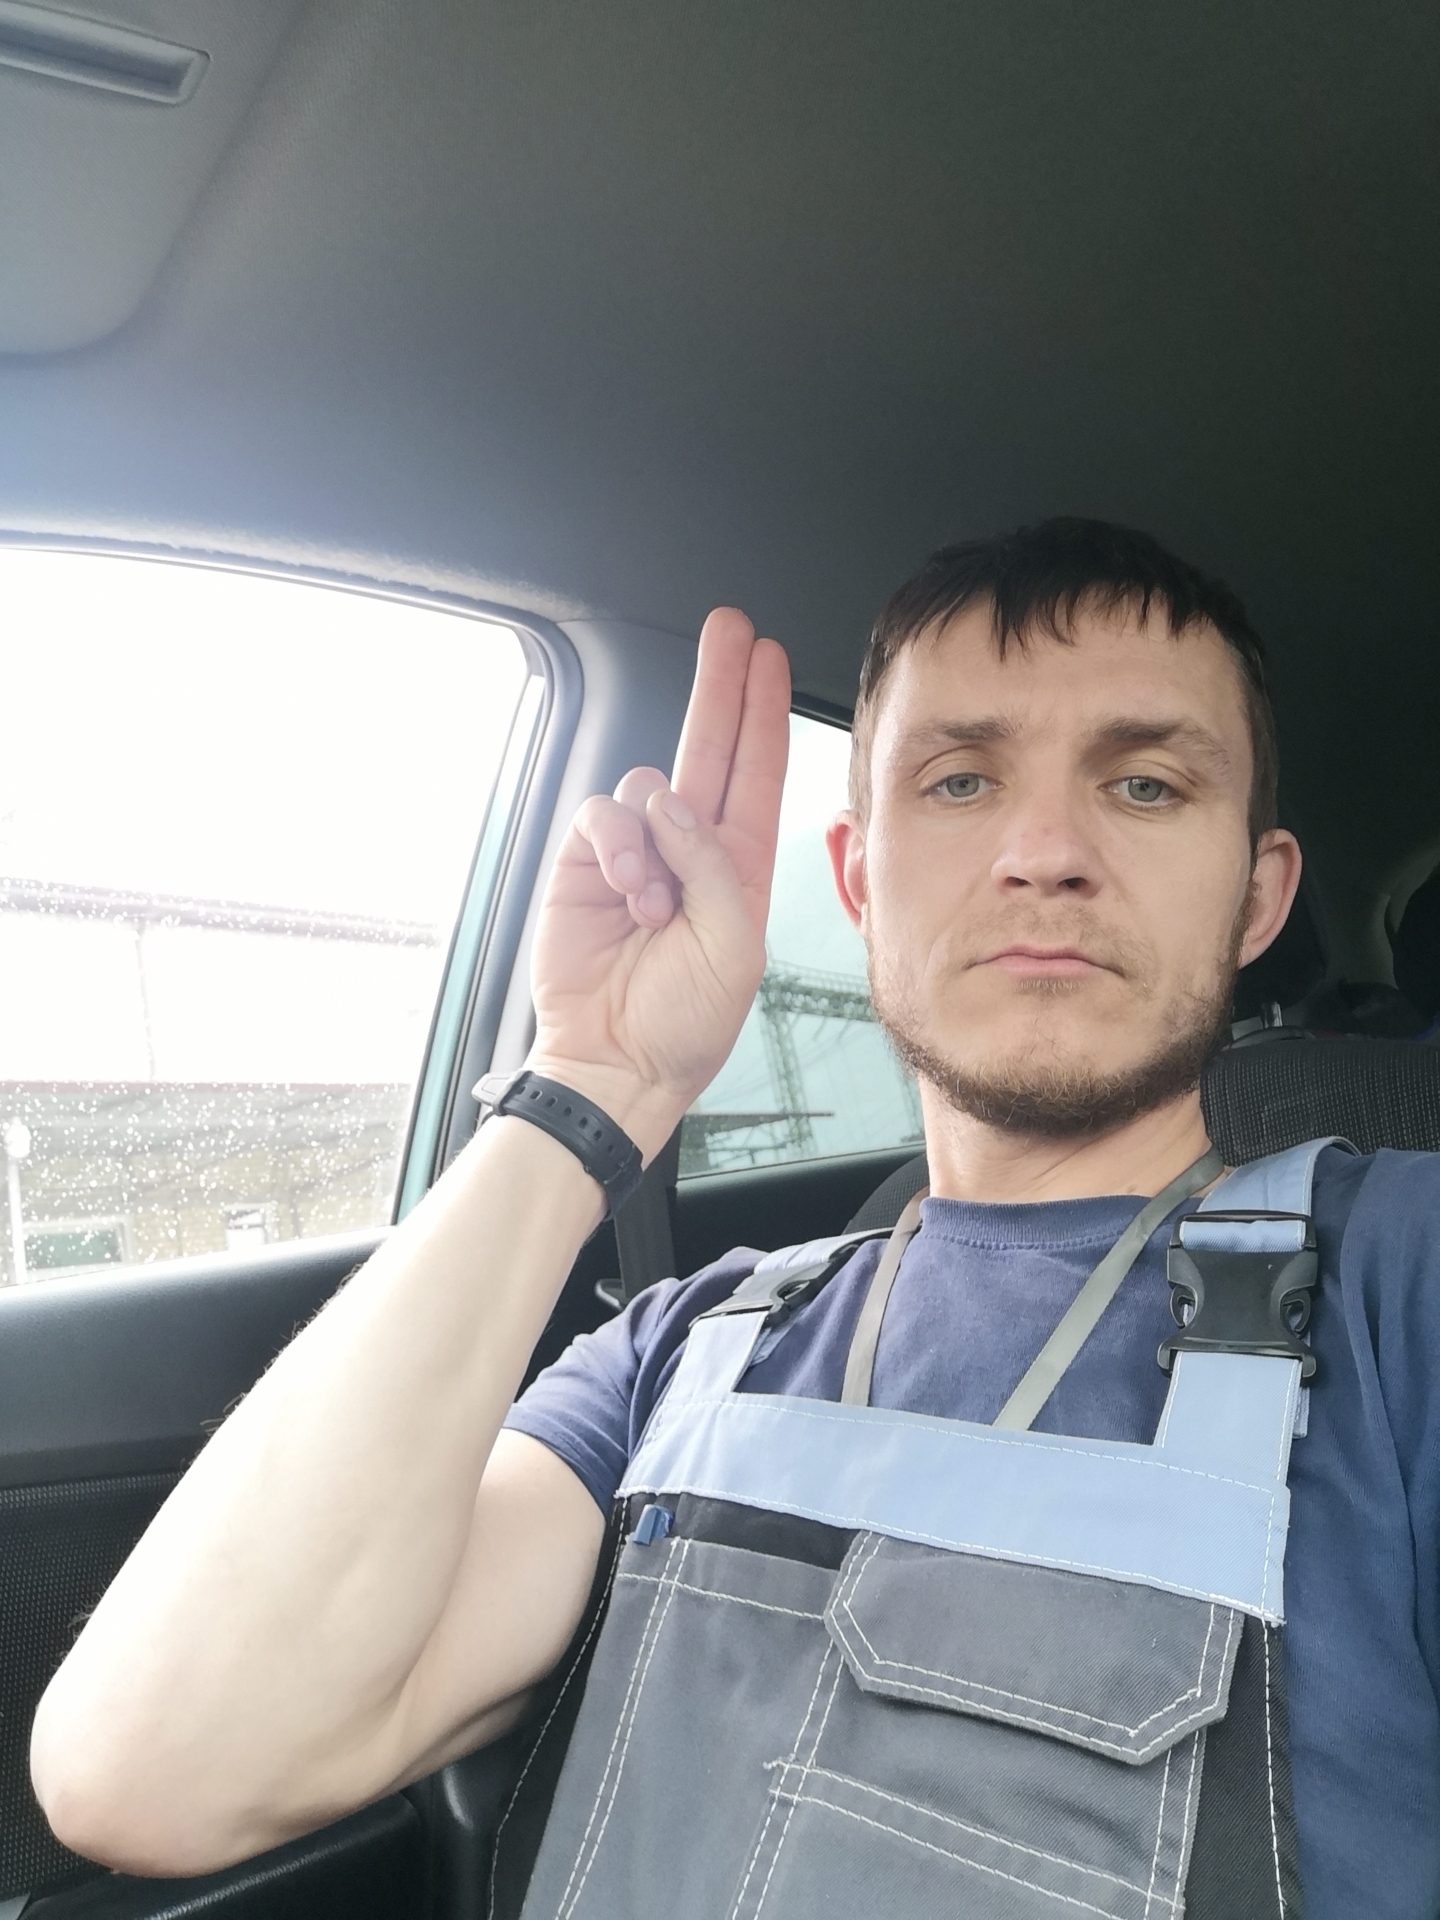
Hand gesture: two_up